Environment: real
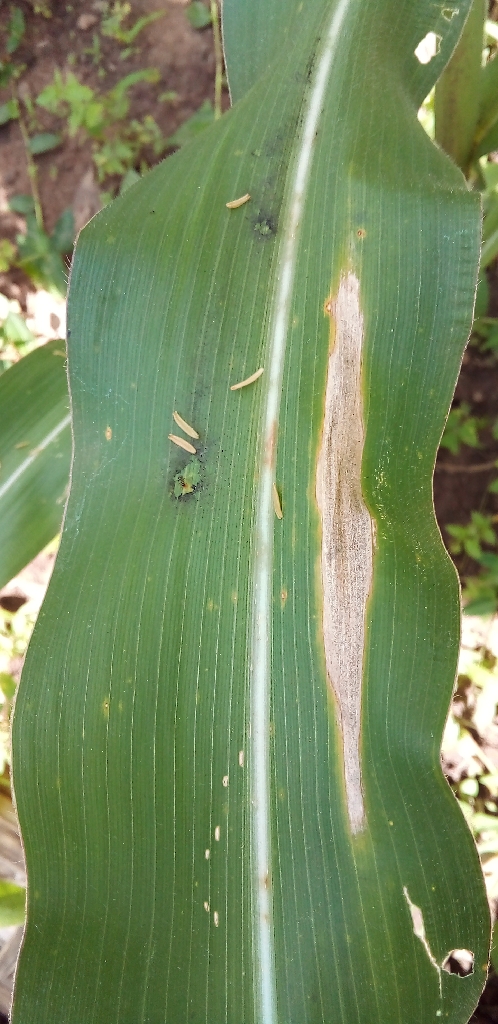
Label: northern_corn_leaf_blight